Culture of Guyana

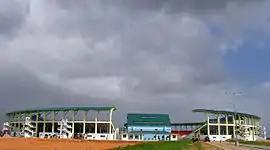
Providence Stadium as seen from the East Bank Highway.

The most-played sports in Guyana are cricket, basketball and football. Key sport organizations in Guyana include the government's Ministry of Culture, Youth and Sport; the Guyana Cricket Board; Guyana Amateur Basketball Federation; and the Guyana Football Federation. Professional level sports have suffered from lack of funding, lacking access to facilities and training. Guyana plays as part of West Indies team for international cricket since 1928.